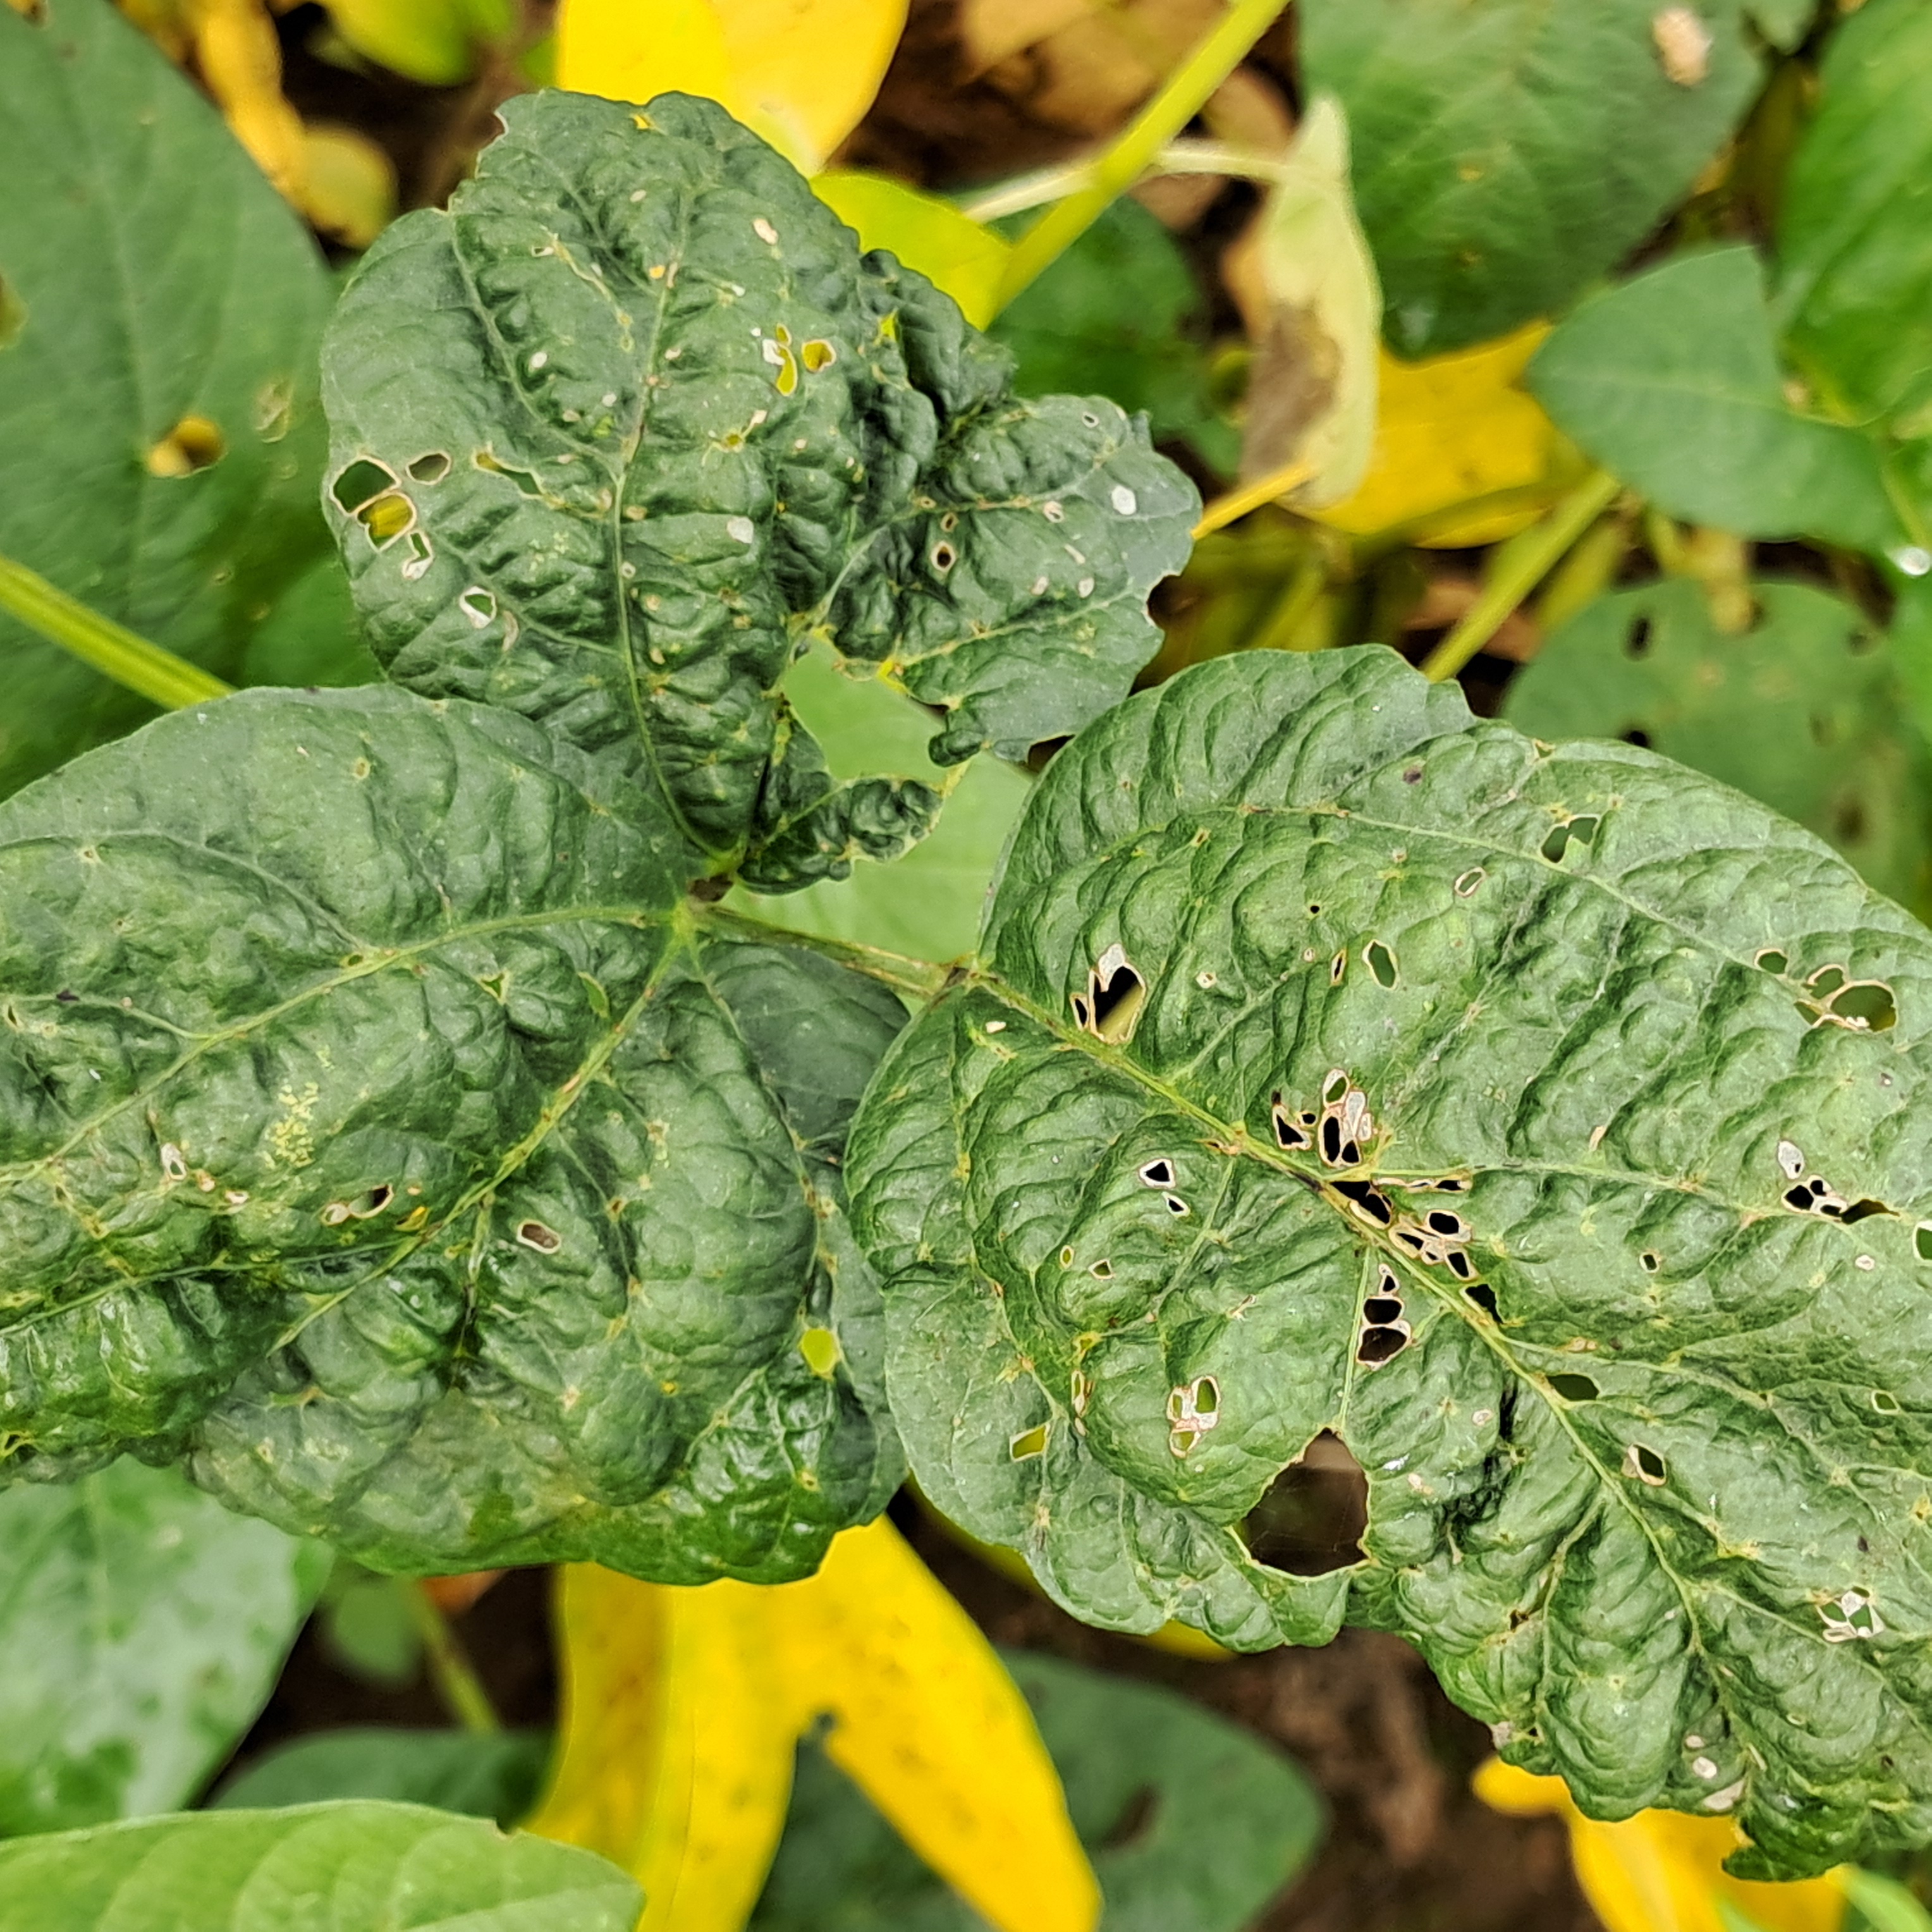
Label: Mosaic